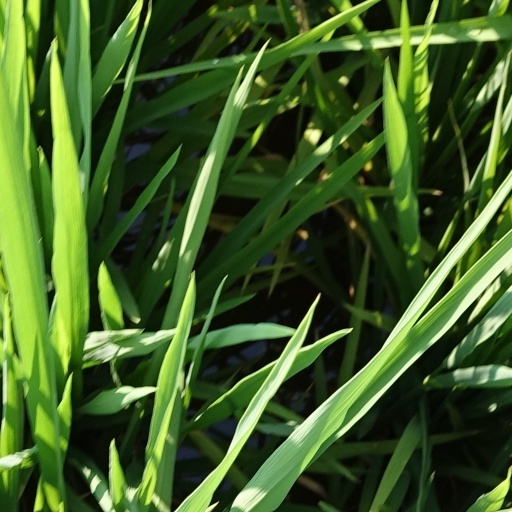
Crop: rice